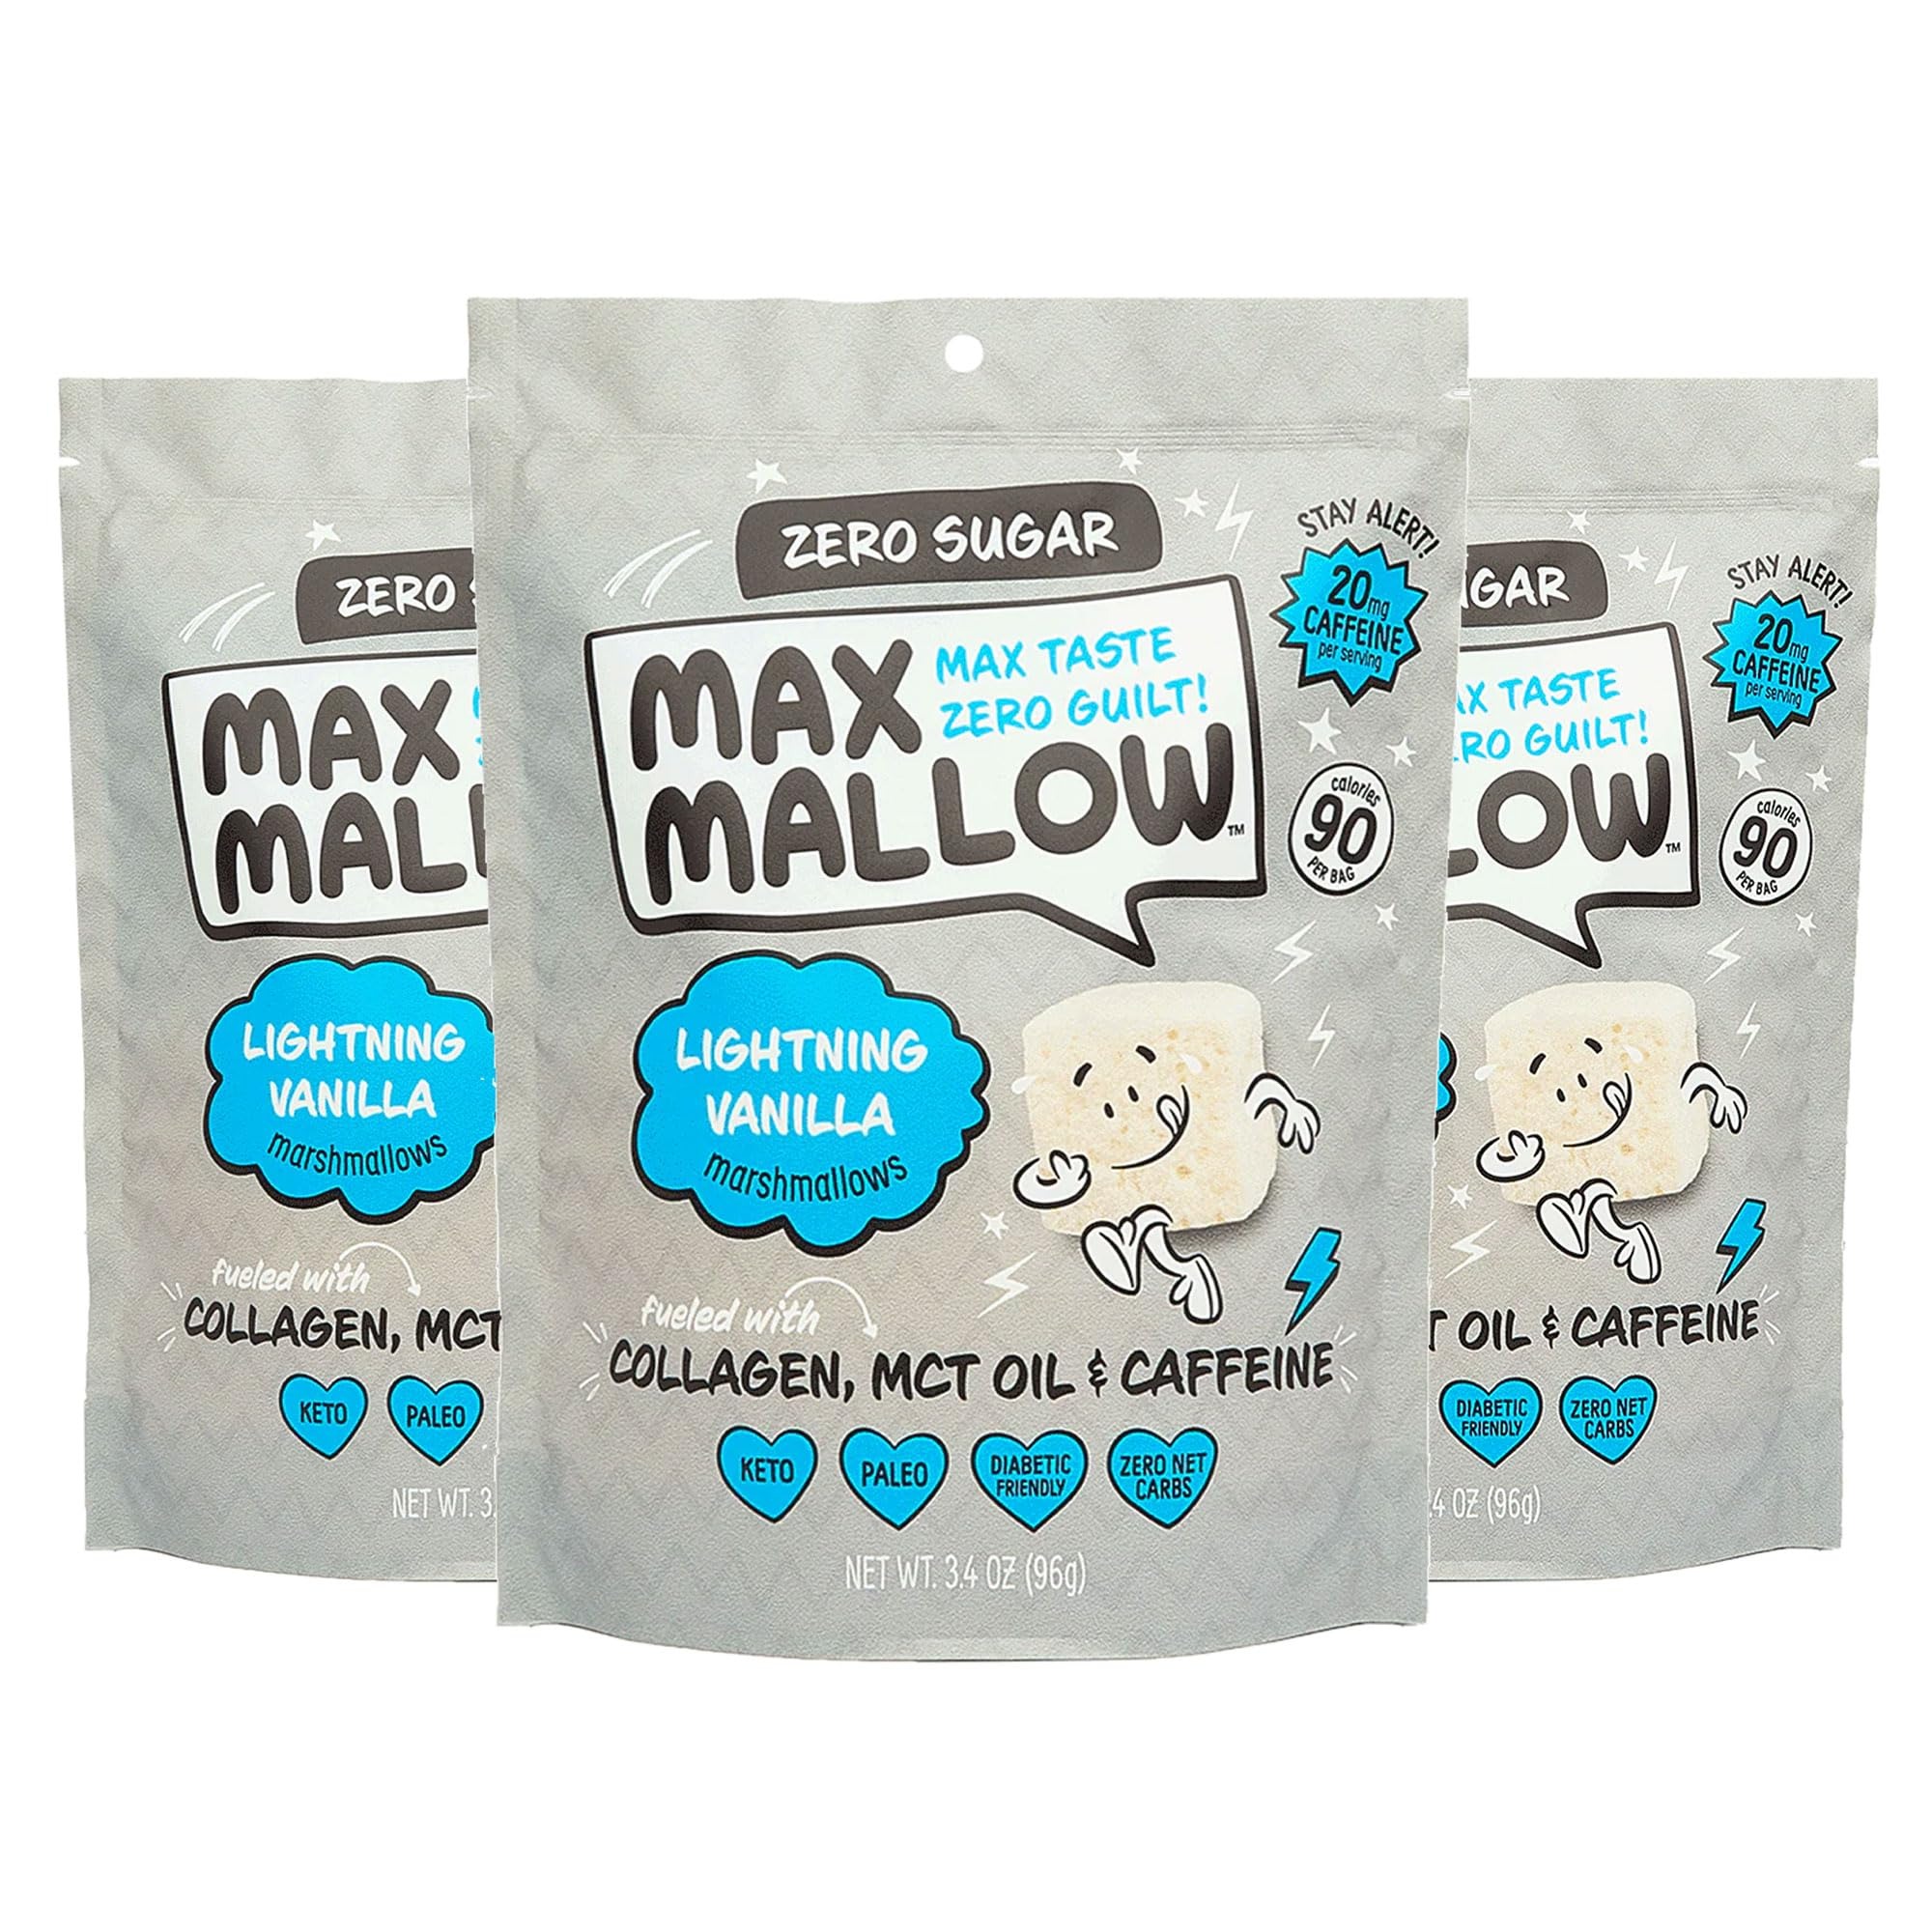
Item Name: Max Mallow Sugar Free Marshmallows - Keto-Friendly, Deliciously Fluffy Treats Perfect for S'mores, Hot Chocolate, and Baking with Zero Sugar, Marshmallows for smores Zero Sugar Marshmallow 6 Pack
Bullet Point 1: Deliciously fluffy and sugar free - Max Mallow Sugar Free Marshmallows offer a delightful treat without the guilt! Enjoy the classic fluffy texture and sweet flavor of sugar free marshmallows, perfect for satisfying your sweet tooth while staying on track with your dietary goals.
Bullet Point 2: Keto friendly - Our sugar free marshmallows are crafted with care to fit your keto lifestyle. These marshmallows are ideal for everyone looking for a tasty treat that aligns with their health goals, including keto marshmallows and low carb marshmallows.
Bullet Point 3: Perfect for s'mores and hot chocolate - Transform your favorite desserts! Use Max Mallow mini marshmallows for hot chocolate or indulge in delicious s'mores without any added sugar. Enjoy all the fun without compromising on flavor!
Bullet Point 4: All-natural ingredients - We prioritize your health! Our marshmallows are made with clean ingredients, ensuring they’re free from artificial flavors, colors, and preservatives. Enjoy the wholesome goodness of our organic marshmallows guilt-free!
Bullet Point 5: Made in the USA - Proudly crafted in the USA, Max Mallow Sugar Free Marshmallows are gluten-free, kosher, and halal. Each bite is a testament to quality and care, making them the perfect addition to any treat or recipe.
Product Description: <p><strong>Decadent sugar free marshmallows for every occasion</strong></p> <p><strong>Max Mallow Sugar Free Marshmallows are your go-to treat for all things sweet and fluffy! Whether you're looking to add a delicious twist to your hot chocolate, create scrumptious s'mores, or enjoy a guilt-free snack, these marshmallows deliver on taste and texture without the sugar.</strong></p> <p><strong>Each bite is packed with flavor and perfect for those on a keto diet, ensuring that you can indulge in your favorite treats without sacrificing your health goals. Made with all-natural, plant-based ingredients, our marshmallows are also organic, dye free, and suitable for various dietary preferences.</strong></p> <p><strong>Unleash your creativity in the kitchen! Use our marshmallow fluff for spreading on desserts, or bake with our jumbo marshmallows for a delightful twist in your favorite recipes. Our products are great for marshmallow treats, marshmallow snacks, and can even be used in marshmallow fluff spread. With Max Mallow, enjoying a sweet moment has never been easier or more delicious.</strong></p> <p>&nbsp;</p> <h3><strong>PRODUCT FEATURES:</strong></h3> <ul> <li style="font-weight: 400;"><strong>Sugar Free Marshmallows</strong></li> <li style="font-weight: 400;"><strong>10 oz Bag</strong></li> <li style="font-weight: 400;"><strong>Keto-Friendly</strong></li> <li style="font-weight: 400;"><strong>Mini Marshmallows for Hot Chocolate</strong></li> <li style="font-weight: 400;"><strong>Gluten-Free</strong><span style="font-weight: 400;">, </span><strong>Halal</strong><span style="font-weight: 400;">, and </span><strong>Kosher Certified</strong></li> <li style="font-weight: 400;"><strong>All-Natural Ingredients</strong></li> </ul>
Value: 20.3
Unit: Ounce

Price: 49.99